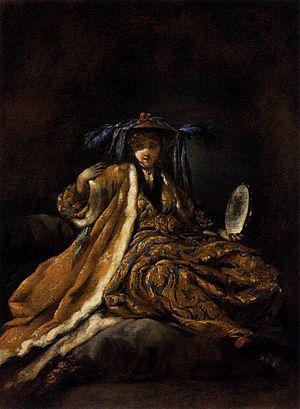
Jean Barbault, né à Viarmes le 1ᵉʳ août 1718 et mort à Rome le 28 mai 1762, est un peintre et graveur français.